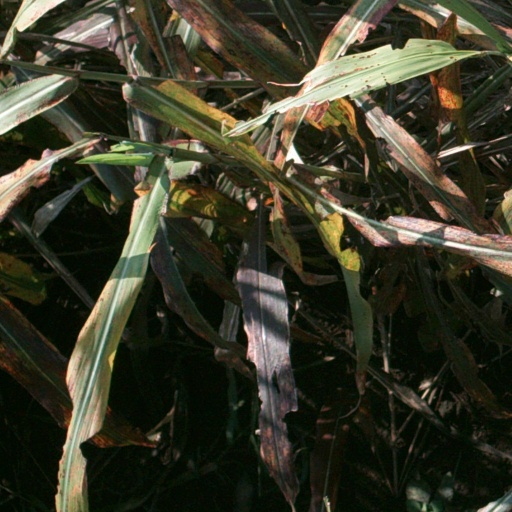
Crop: sorghum